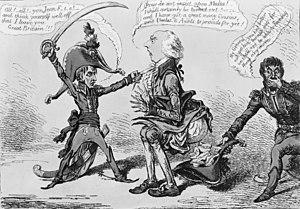
Le « complexe de Napoléon » est un terme informel décrivant un complexe d'infériorité qui affecterait certains hommes, particulièrement ceux de petite taille mais pas toujours. Le terme est également utilisé plus généralement pour décrire les personnes qui sont poussées par un handicap perçu comme une infirmité, à surcompenser celui-ci dans d'autres aspects de leur vie, développant alors un complexe de supériorité. On parle aussi de « syndrome de Napoléon », de « syndrome des petites personnes » ou de « syndrome du petit homme ».